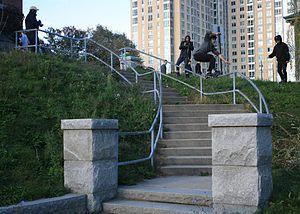
Le roller agressif est un sport de glisse urbaine qui se pratique à l'aide de patins à roulettes spéciaux. Il consiste à utiliser le mobilier urbain ou des équipements sportifs adaptés, les skateparks, pour réaliser des figures, appelées tricks.